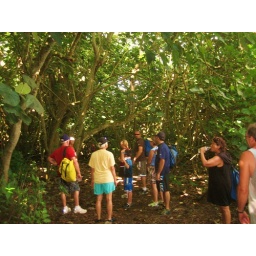
This is our group and Travis the one in the white ball cap is our docent.